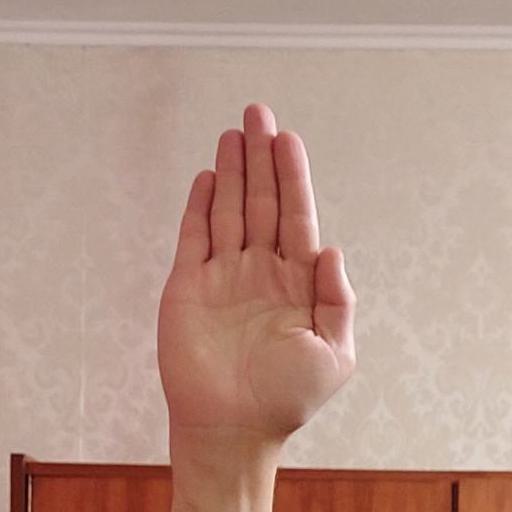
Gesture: stop